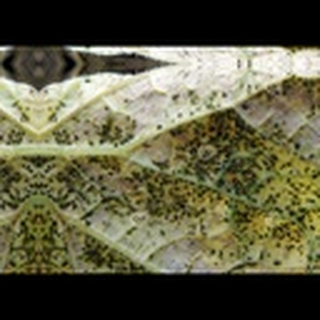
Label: cotton_aphids